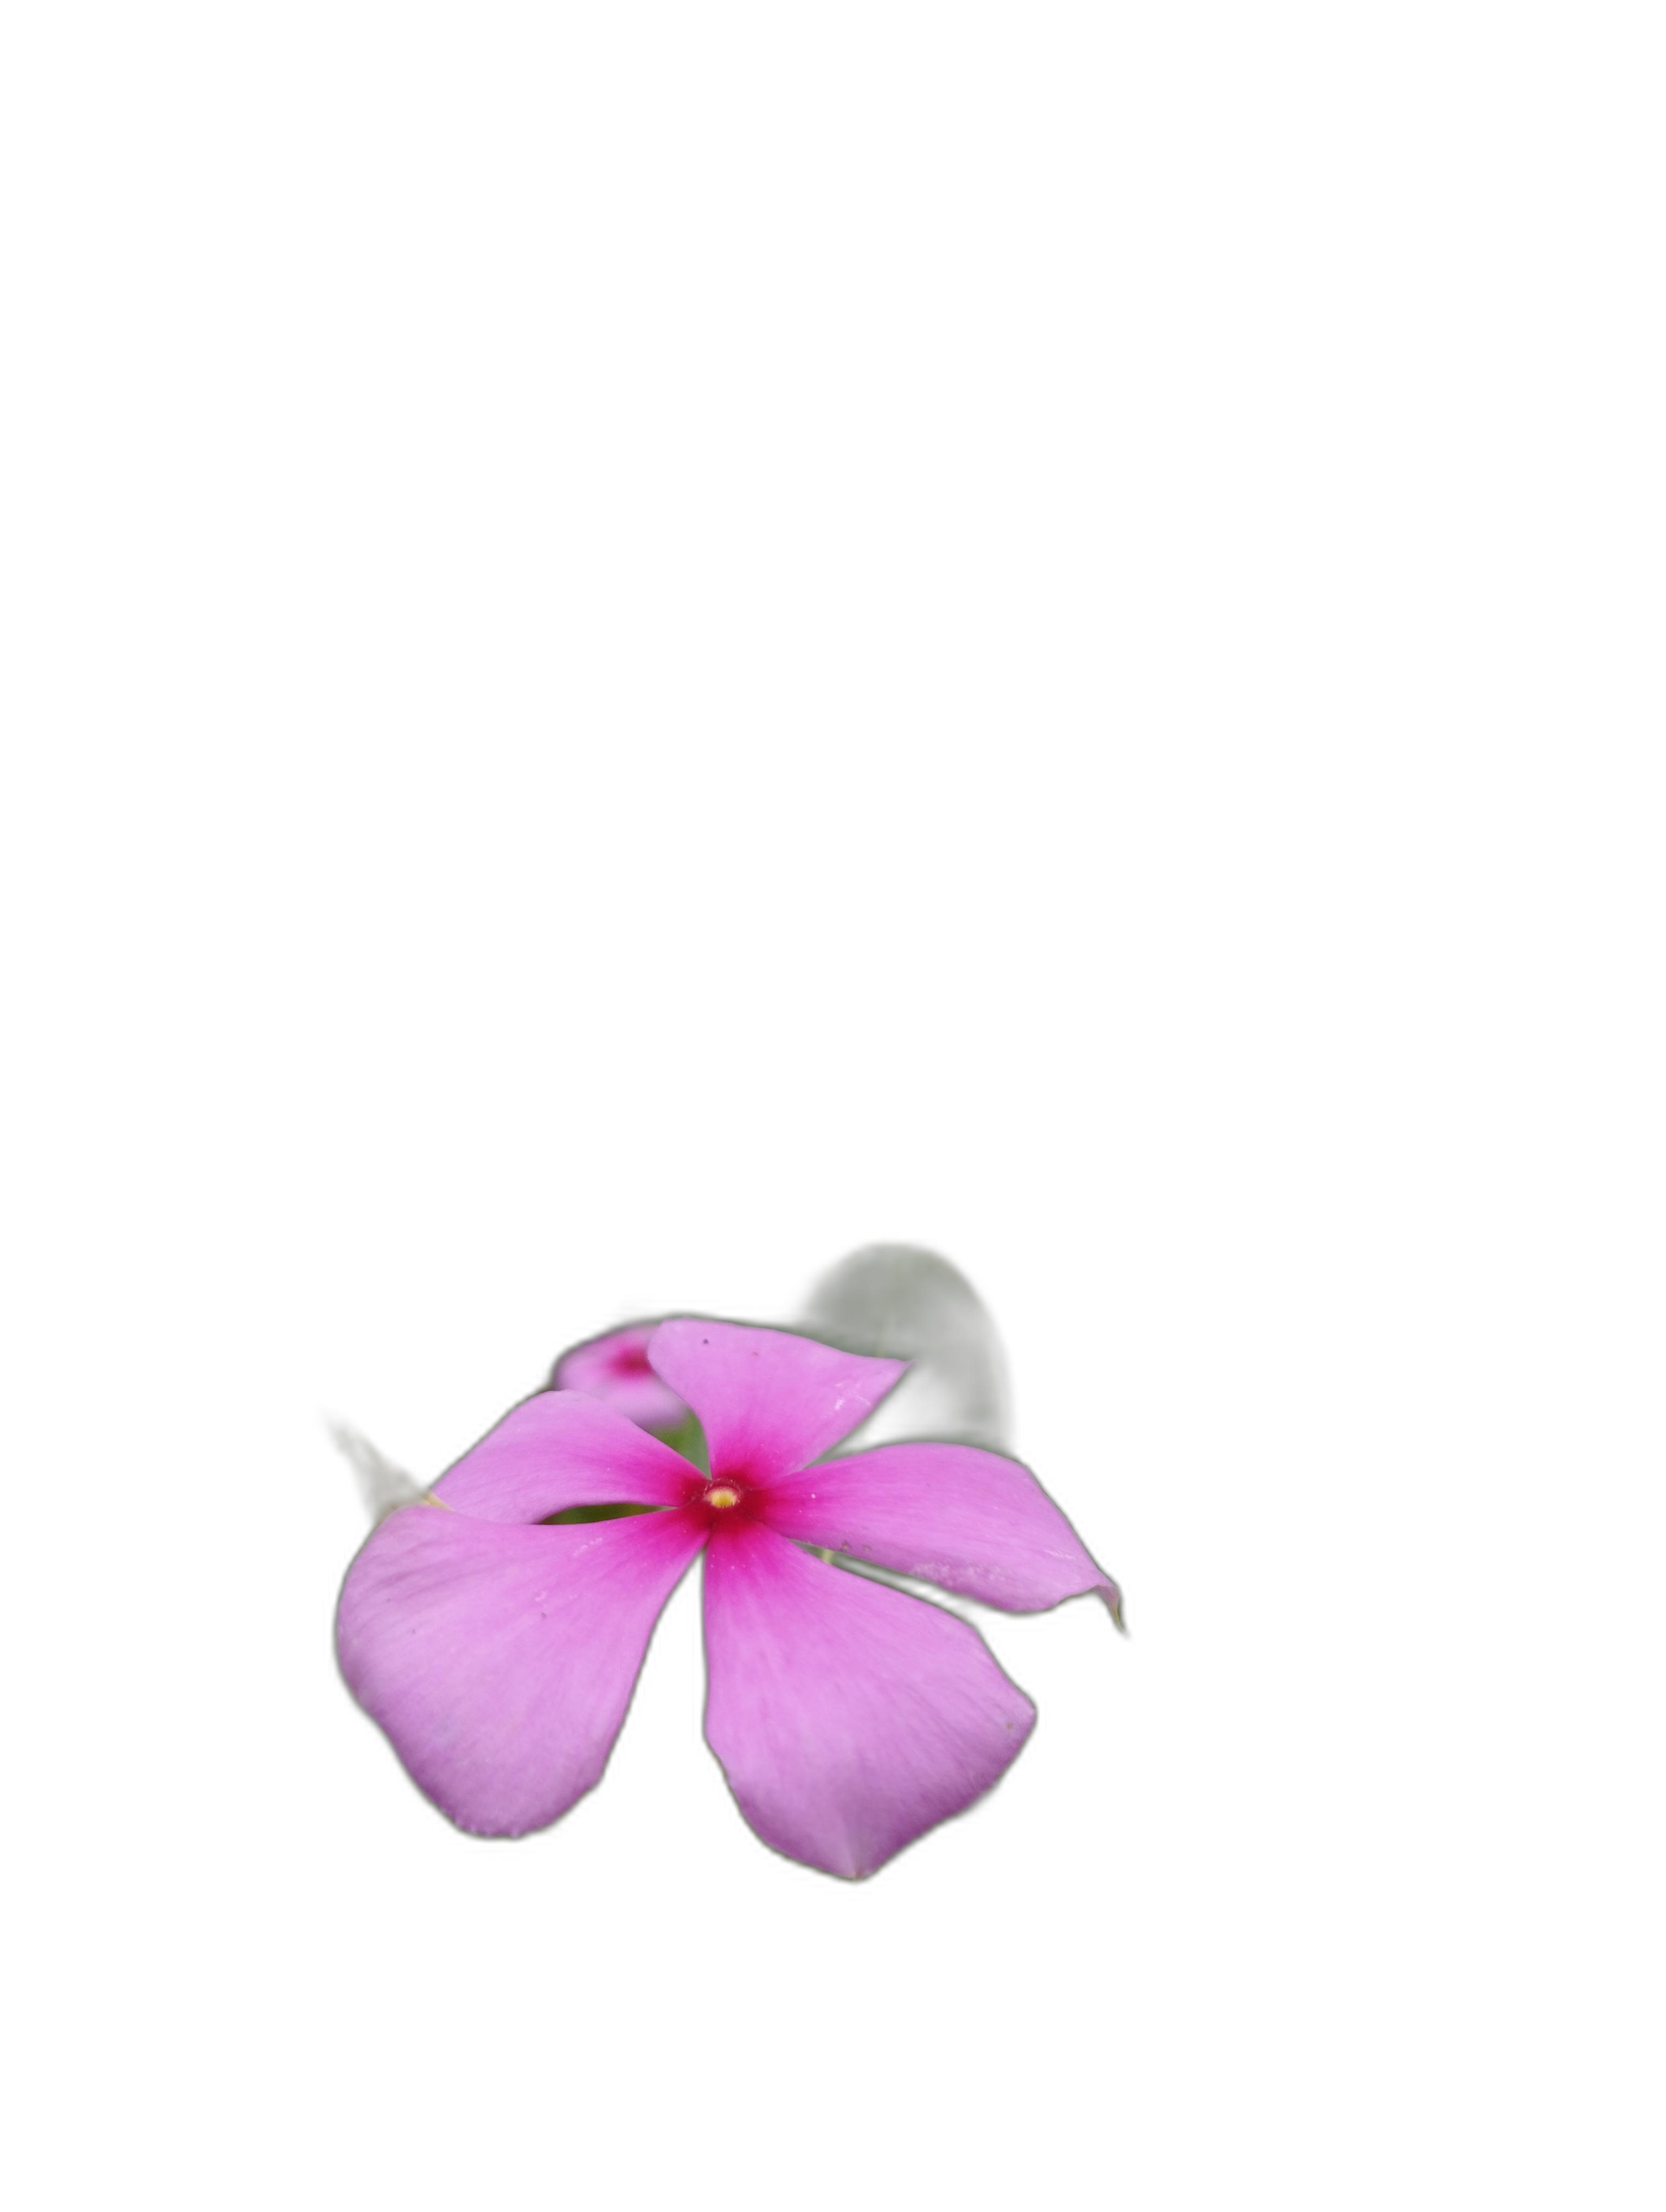
Label: Madagascar periwinkle